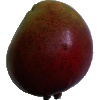
Label: Mango Red 1